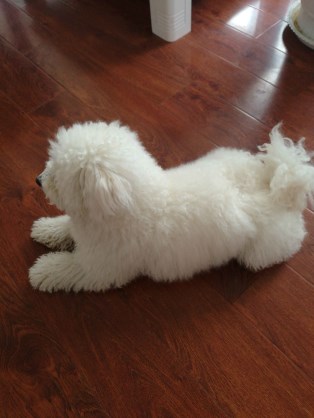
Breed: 3083-n000117-Bichon_Frise